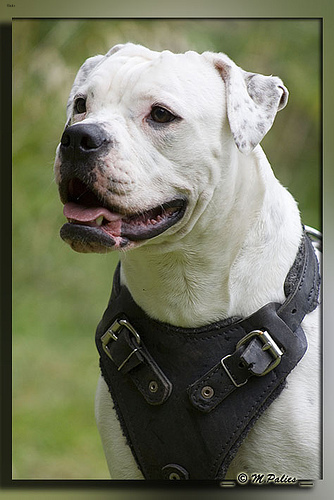
Breed: american bulldog